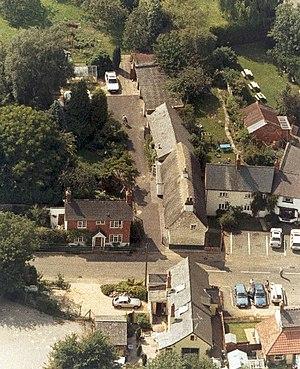
Akeley est un village et une paroisse civile situé à 4 km au nord de Buckingham dans le comté du Buckinghamshire. Lors du recensement de 2001, sa population était de 545 habitants.